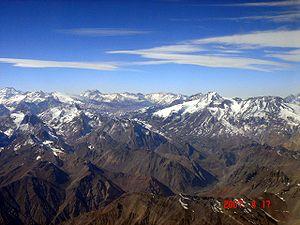
Le Marmolejo est un sommet volcanique des Andes, à la frontière entre l'Argentine et le Chili.